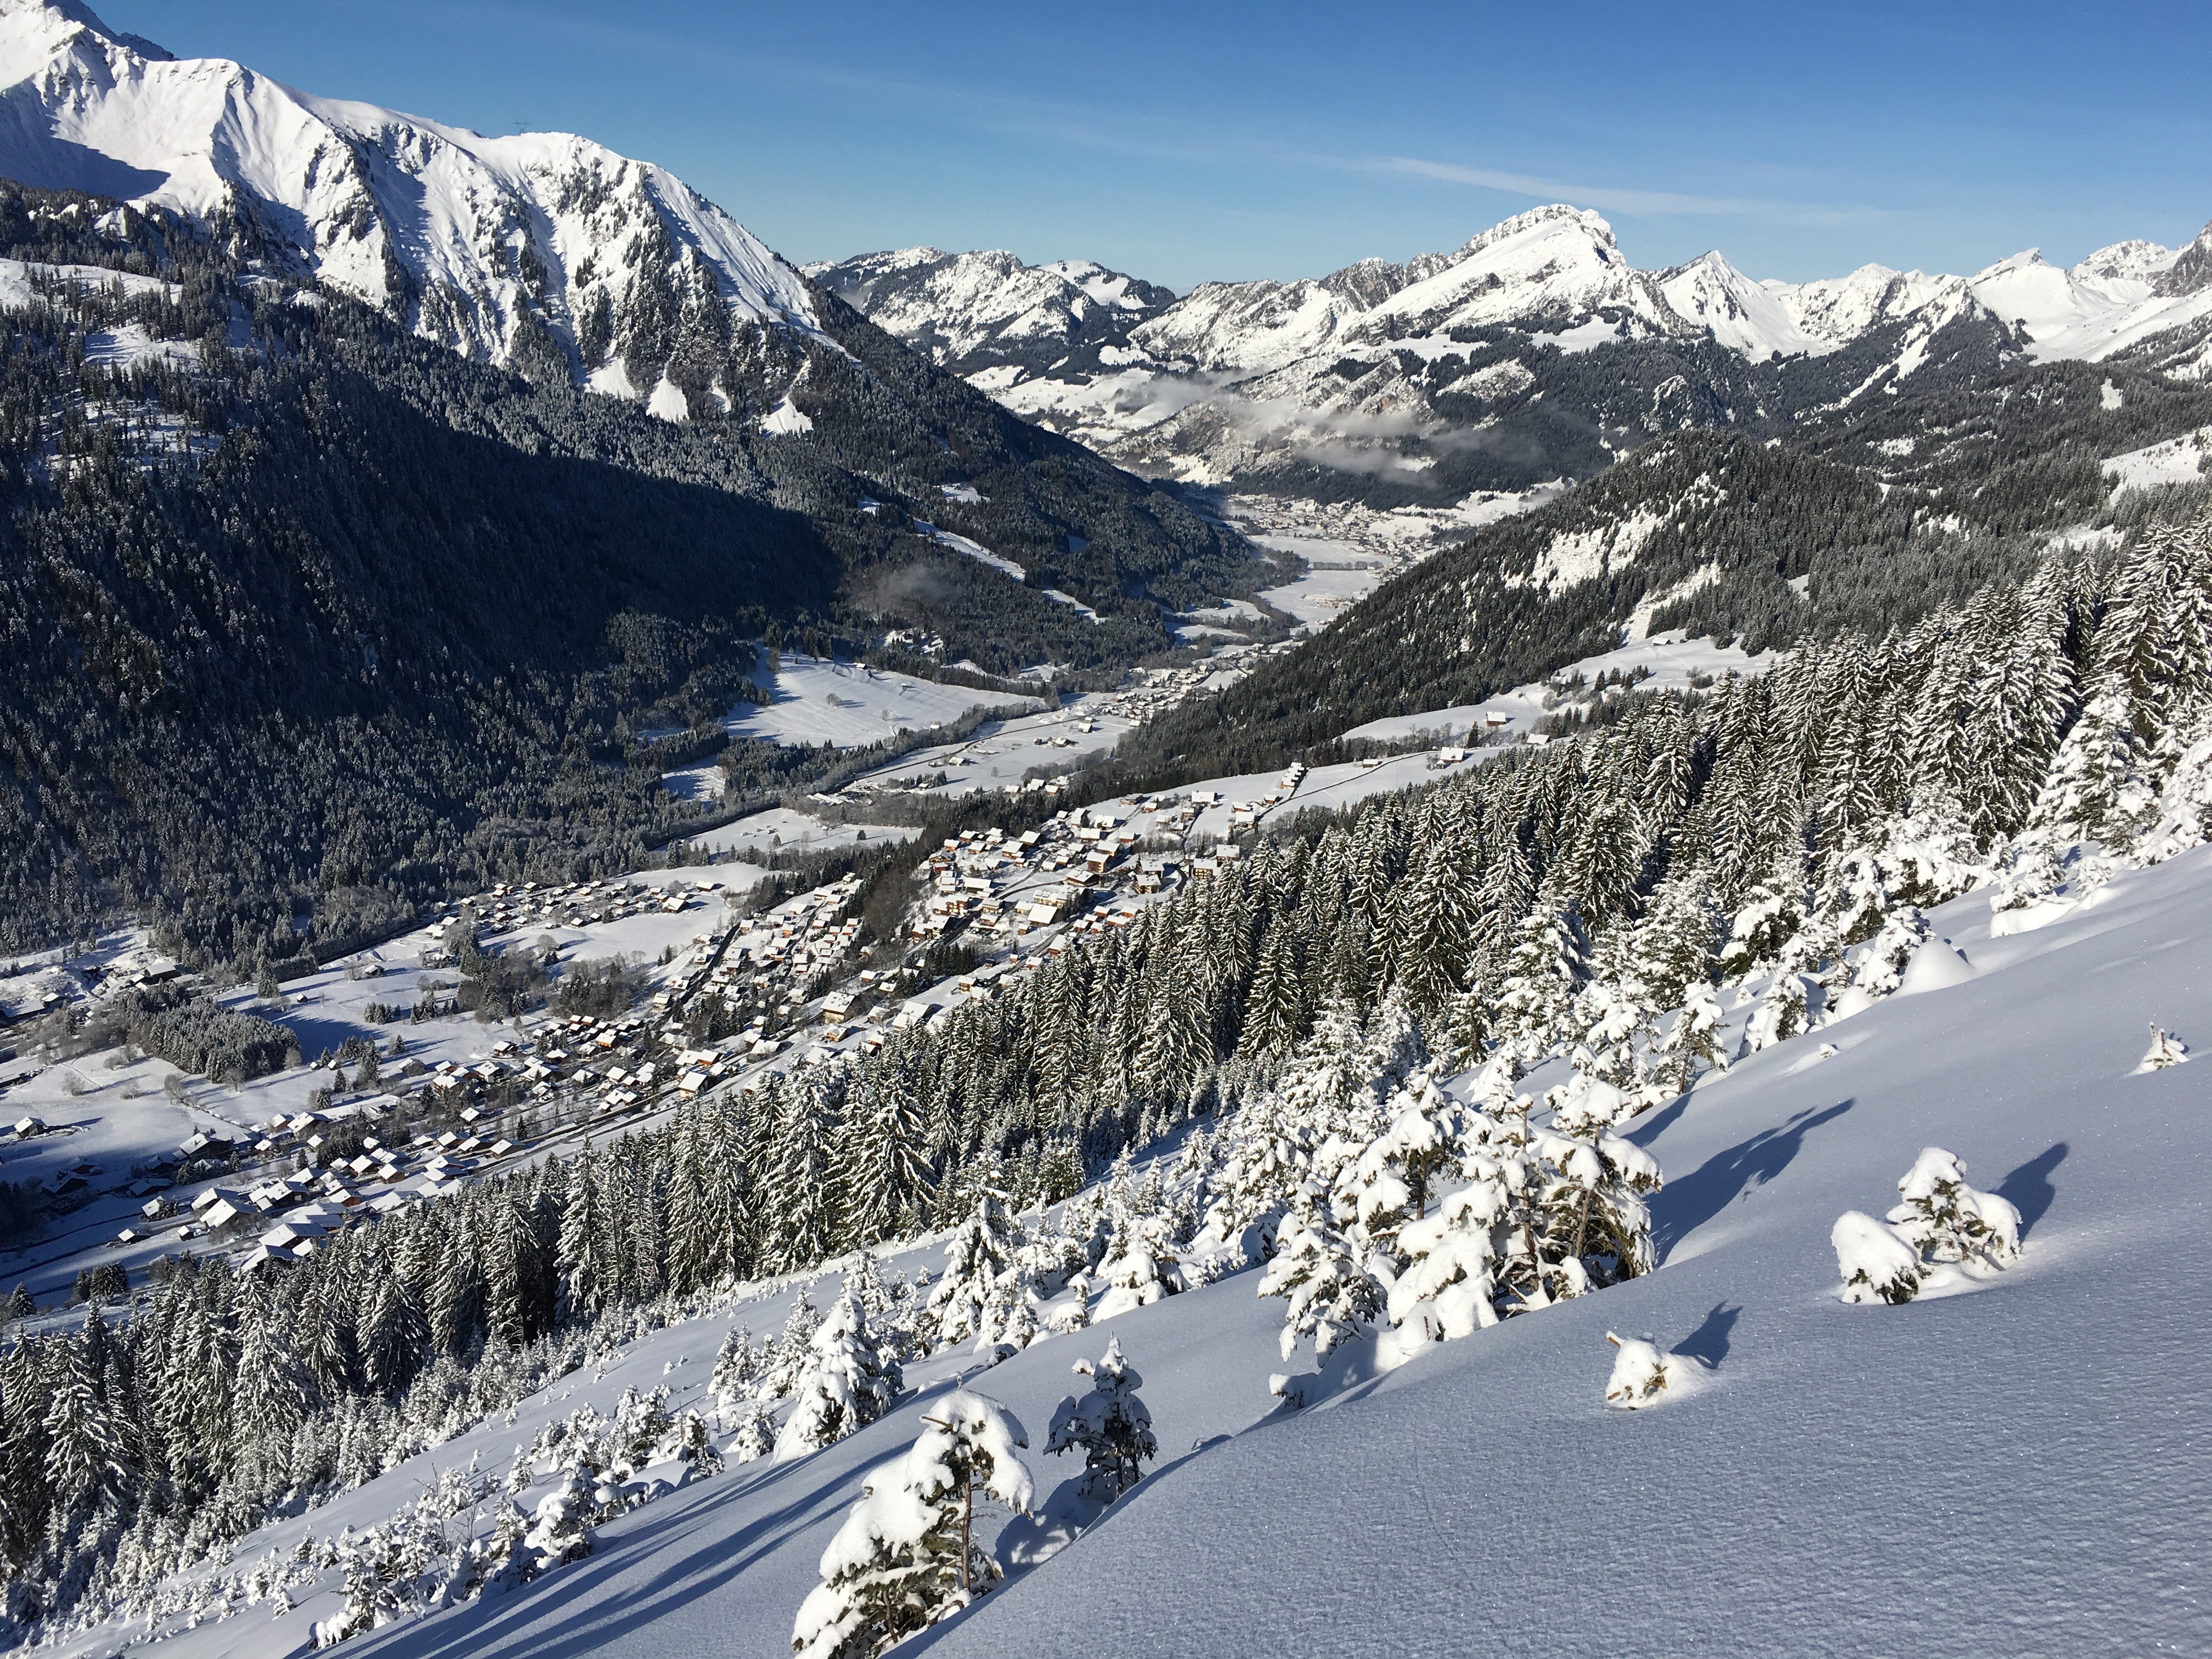
mountain, snow, winter, mountain range, weather, alpine, skiing, season, ridge, winter sport, sports, resort, alps, ski, switzerland, piste, ski touring, mountain pass, nordic skiing, ski mountaineering, ski equipment, mountainous landforms, geological phenomenon